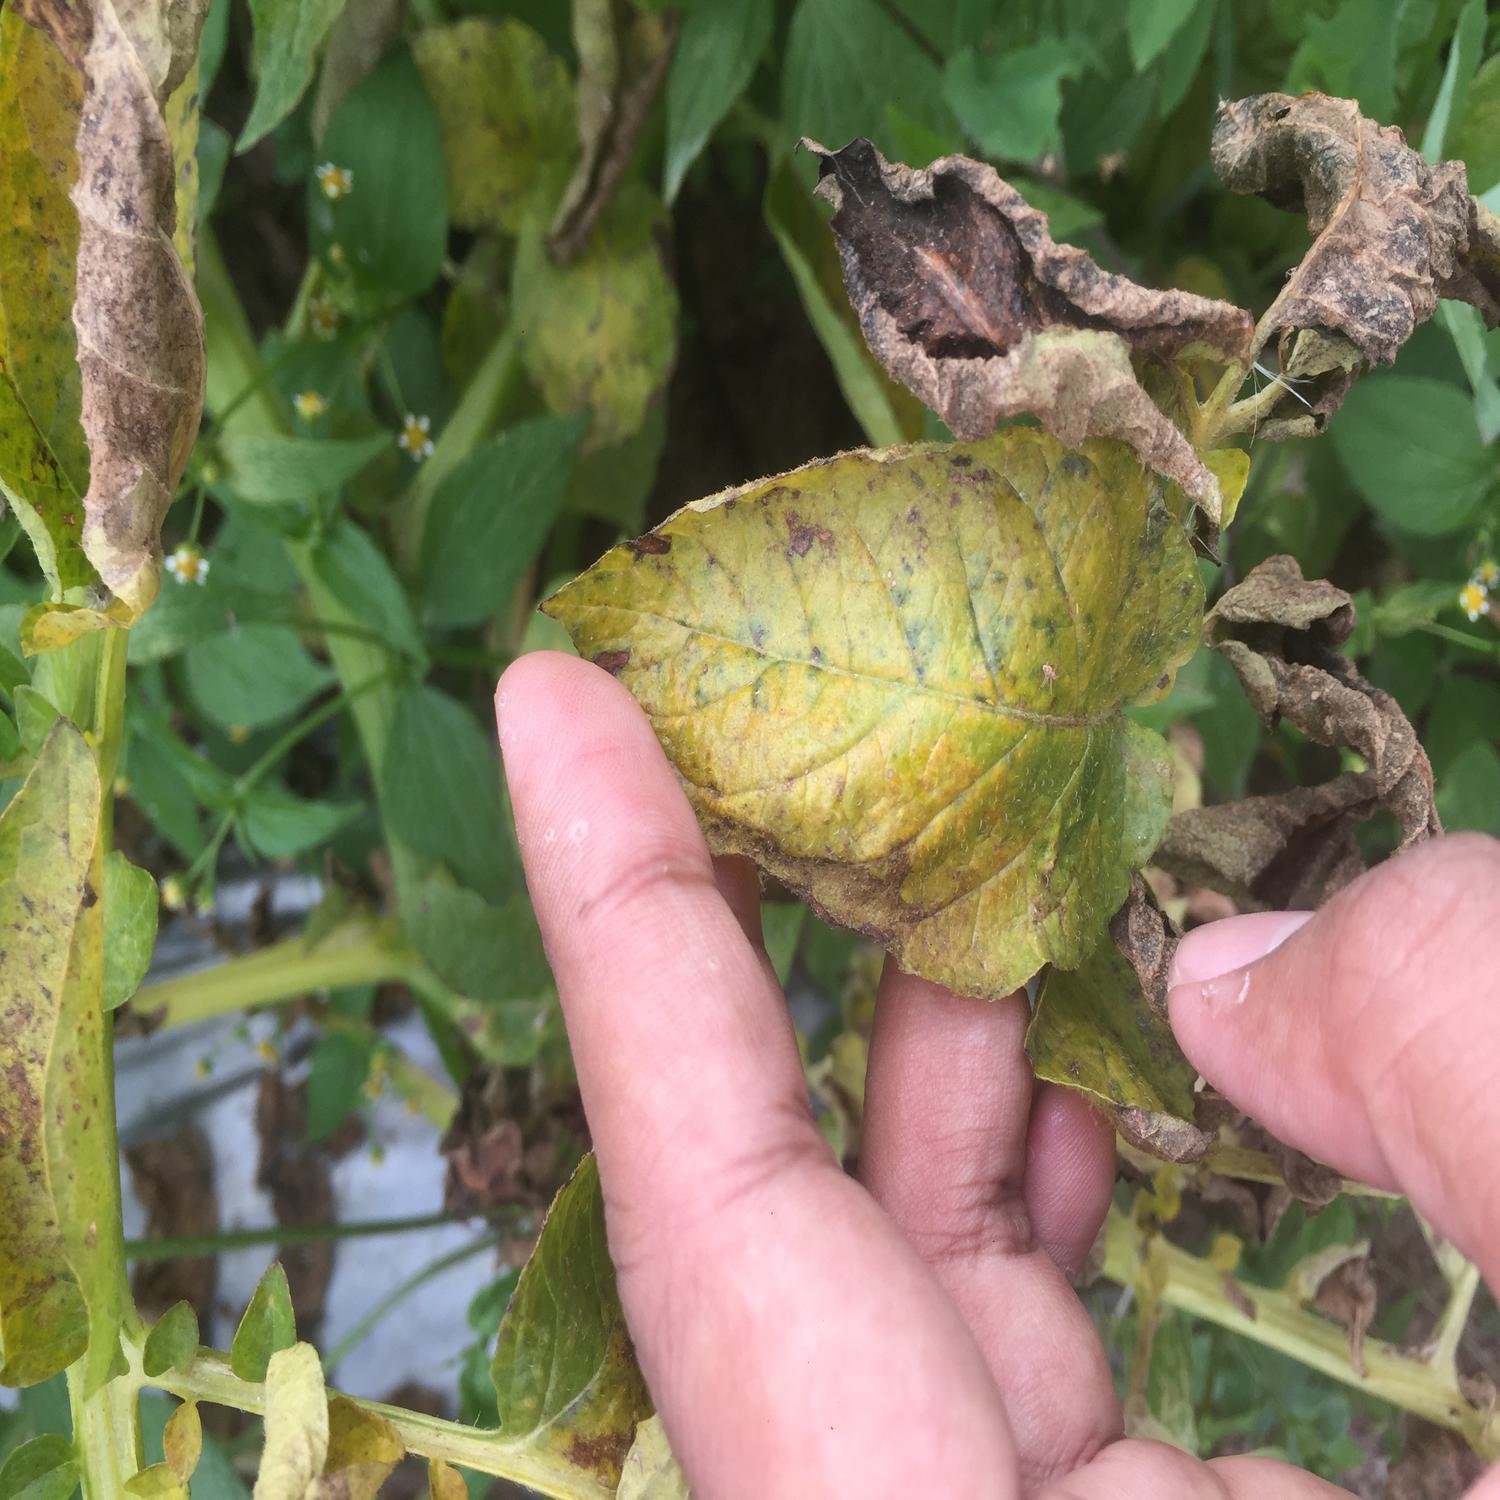
Label: Fungi